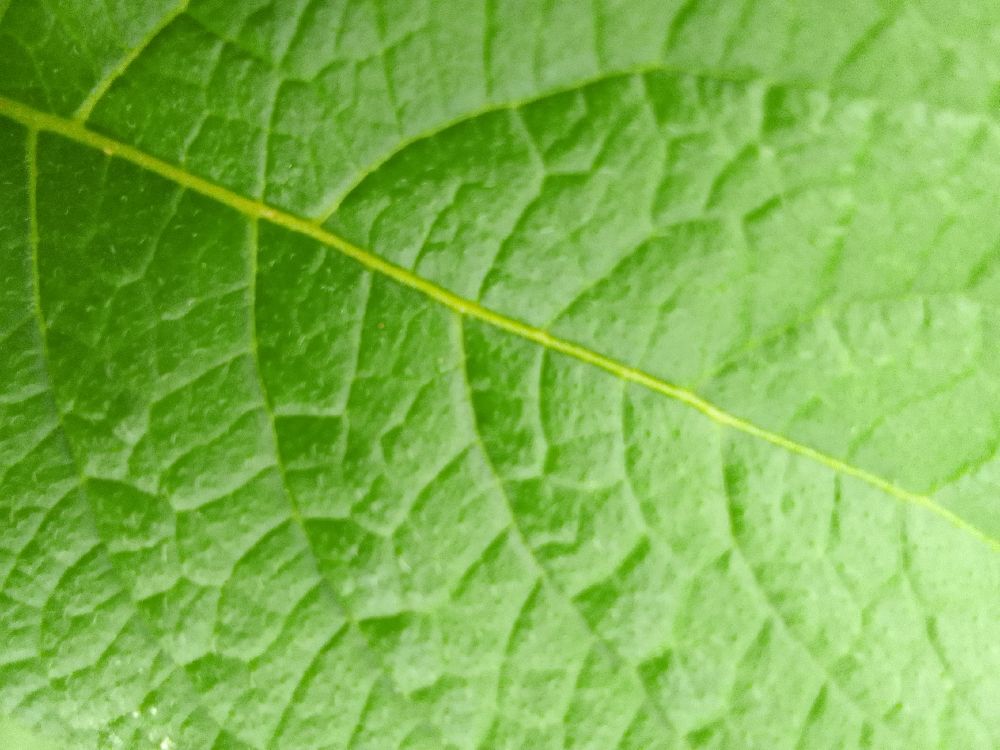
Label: Healthy